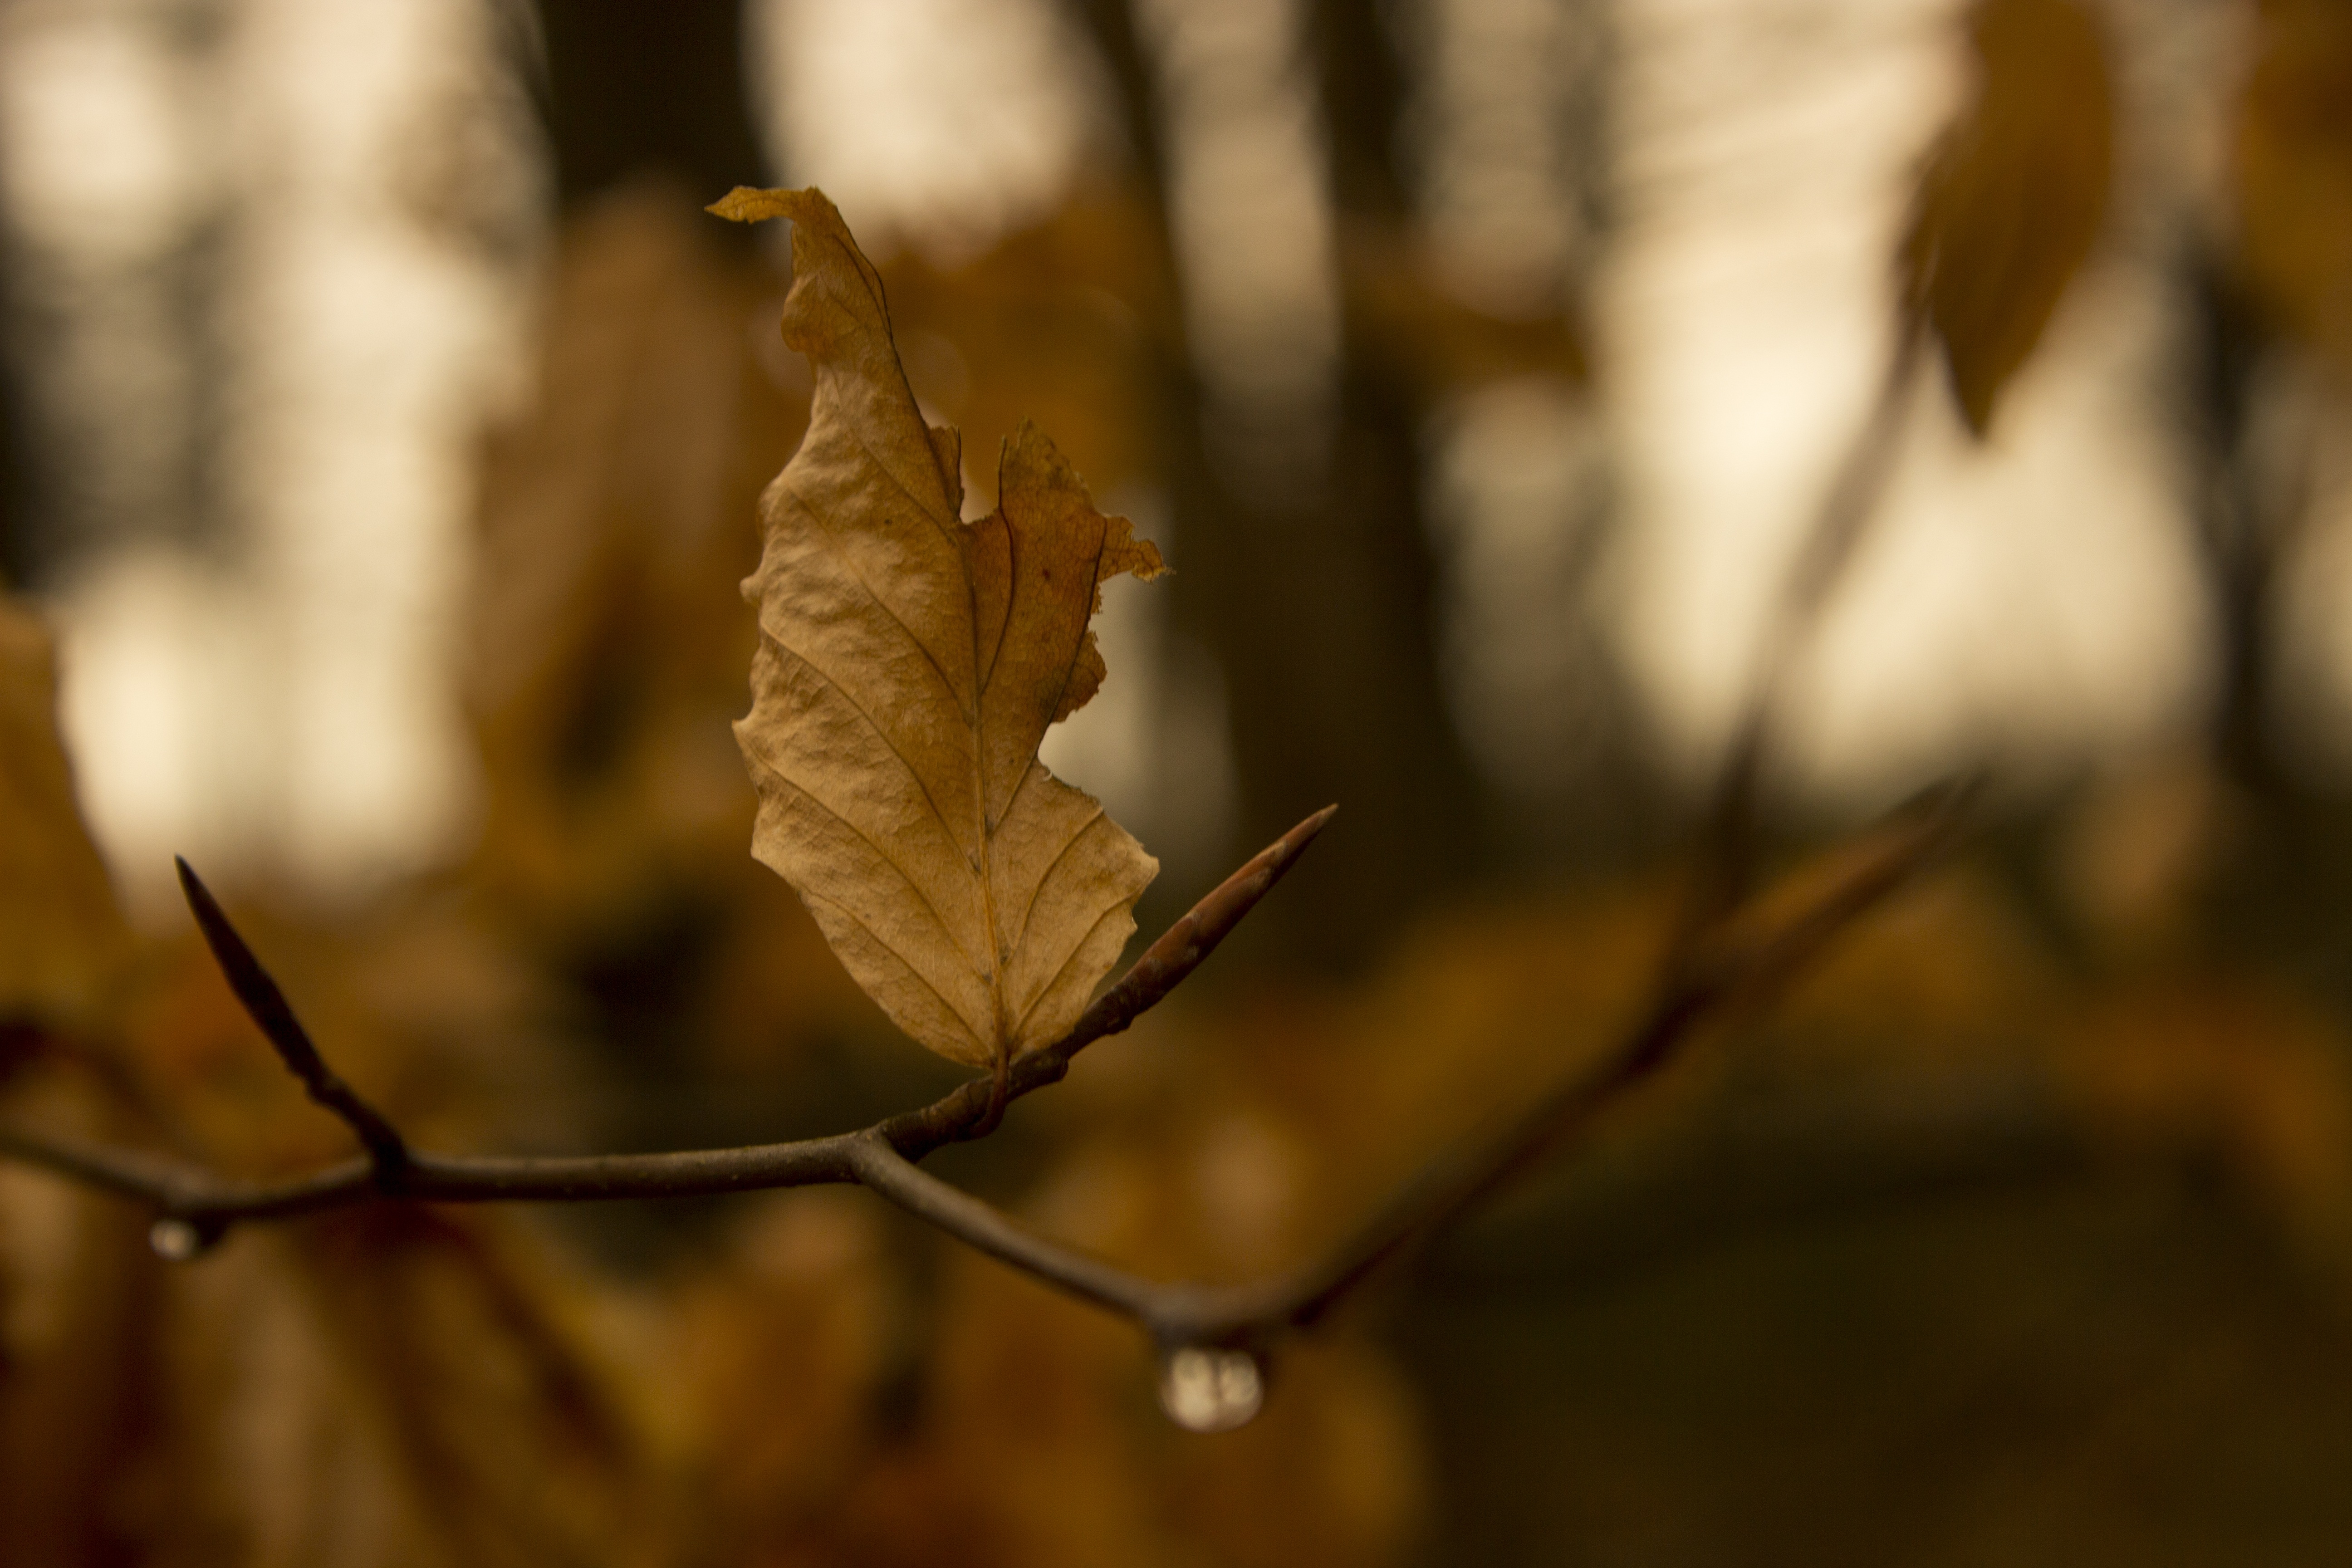
tree, nature, branch, winter, light, plant, sunlight, morning, leaf, flower, frost, spring, reflection, autumn, brown, flora, season, twig, maple leaf, close up, aesthetic, macro photography, plant stem, woody plant